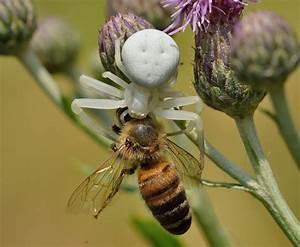
spider